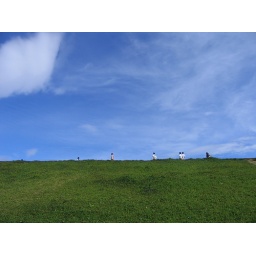
it's the dyke of reservoir in shantou university,Canton,China. after typhoon,the sky is clear and beauty.